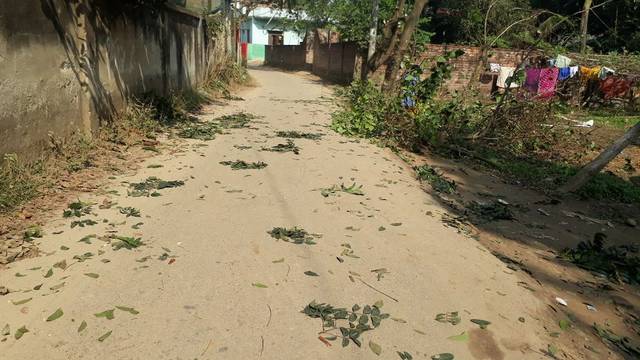
Region: Bangladesh
Coordinates: 23.876, 90.259